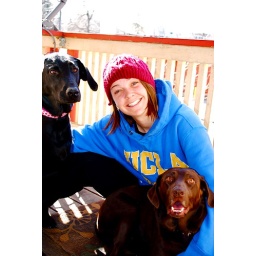
The dogs help by being exceptionally cute